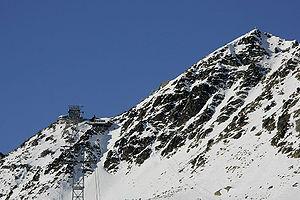
Cet article a pour but de lister les principaux sommets de la vallée de l'Engadine. Ils sont classés géographiquement, en partant du sud-ouest jusqu'au nord-est.
Le Piz Nair est un sommet des Alpes situé dans le canton des Grisons dans la chaîne de l'Albula, au-dessus de Saint-Moritz.